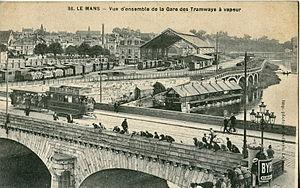
Carte postale ancienne éditée par Dolbeau au Mans, n°36
La gare du Mans-les-Halles, également nommée Gare du Mans-Hôpital Général ou Gare Centrale, est une ancienne gare ferroviaire française situé au Mans, dans la Sarthe.
Le Mans, préfecture du département de la Sarthe, est reliée au chemin de fer depuis 1857 ligne Paris - Rennes, et la ville servait de halte à mi chemin de la ligne.